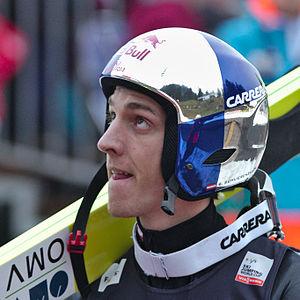
Gregor Schlierenzauer, né le 7 janvier 1990 à Innsbruck, est un sauteur à ski autrichien. Il est le neveu de l'ancien lugeur Markus Prock. Il est le sauteur le plus victorieux de l'histoire de la Coupe du monde avec plus de 50 succès.